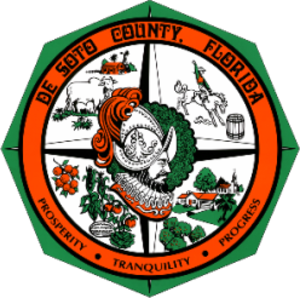
Le comté de DeSoto est un comté des États-Unis situé dans l'État de Floride, aux États-Unis. Sa population était de 34 862 habitants en 2010. Son chef-lieu est Arcadia. Le comté a été fondé en 1887 et doit son nom à Hernando de Soto, un explorateur espagnol. Jusqu'en 1921 le comté était plus grand et comprenait les comtés de Charlotte, de Glades, de Hardee et de Highlands.